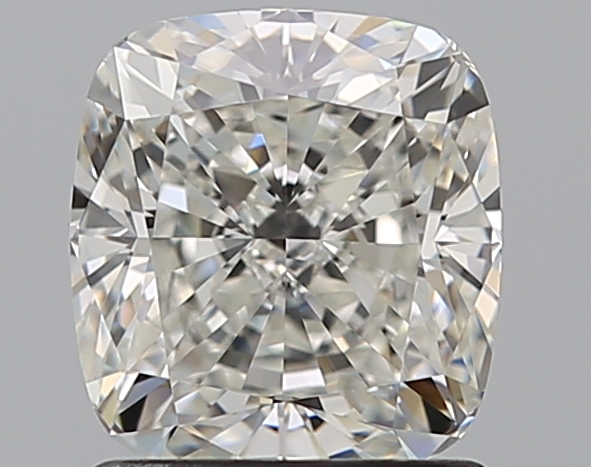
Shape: cushion
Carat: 1.51
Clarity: VVS1
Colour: H
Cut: EX
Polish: EX
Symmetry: EX
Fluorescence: M
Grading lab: GIA
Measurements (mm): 6.73 x 6.19 x 4.32